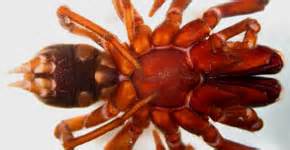
Label: ragno